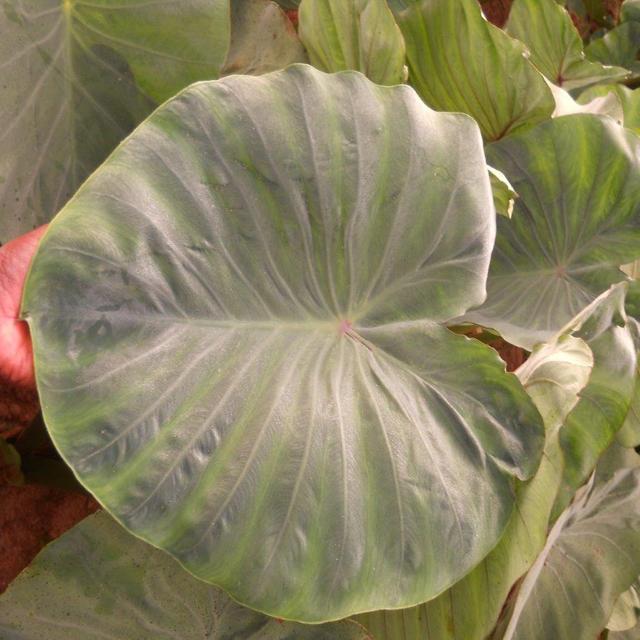
Label: Healthy